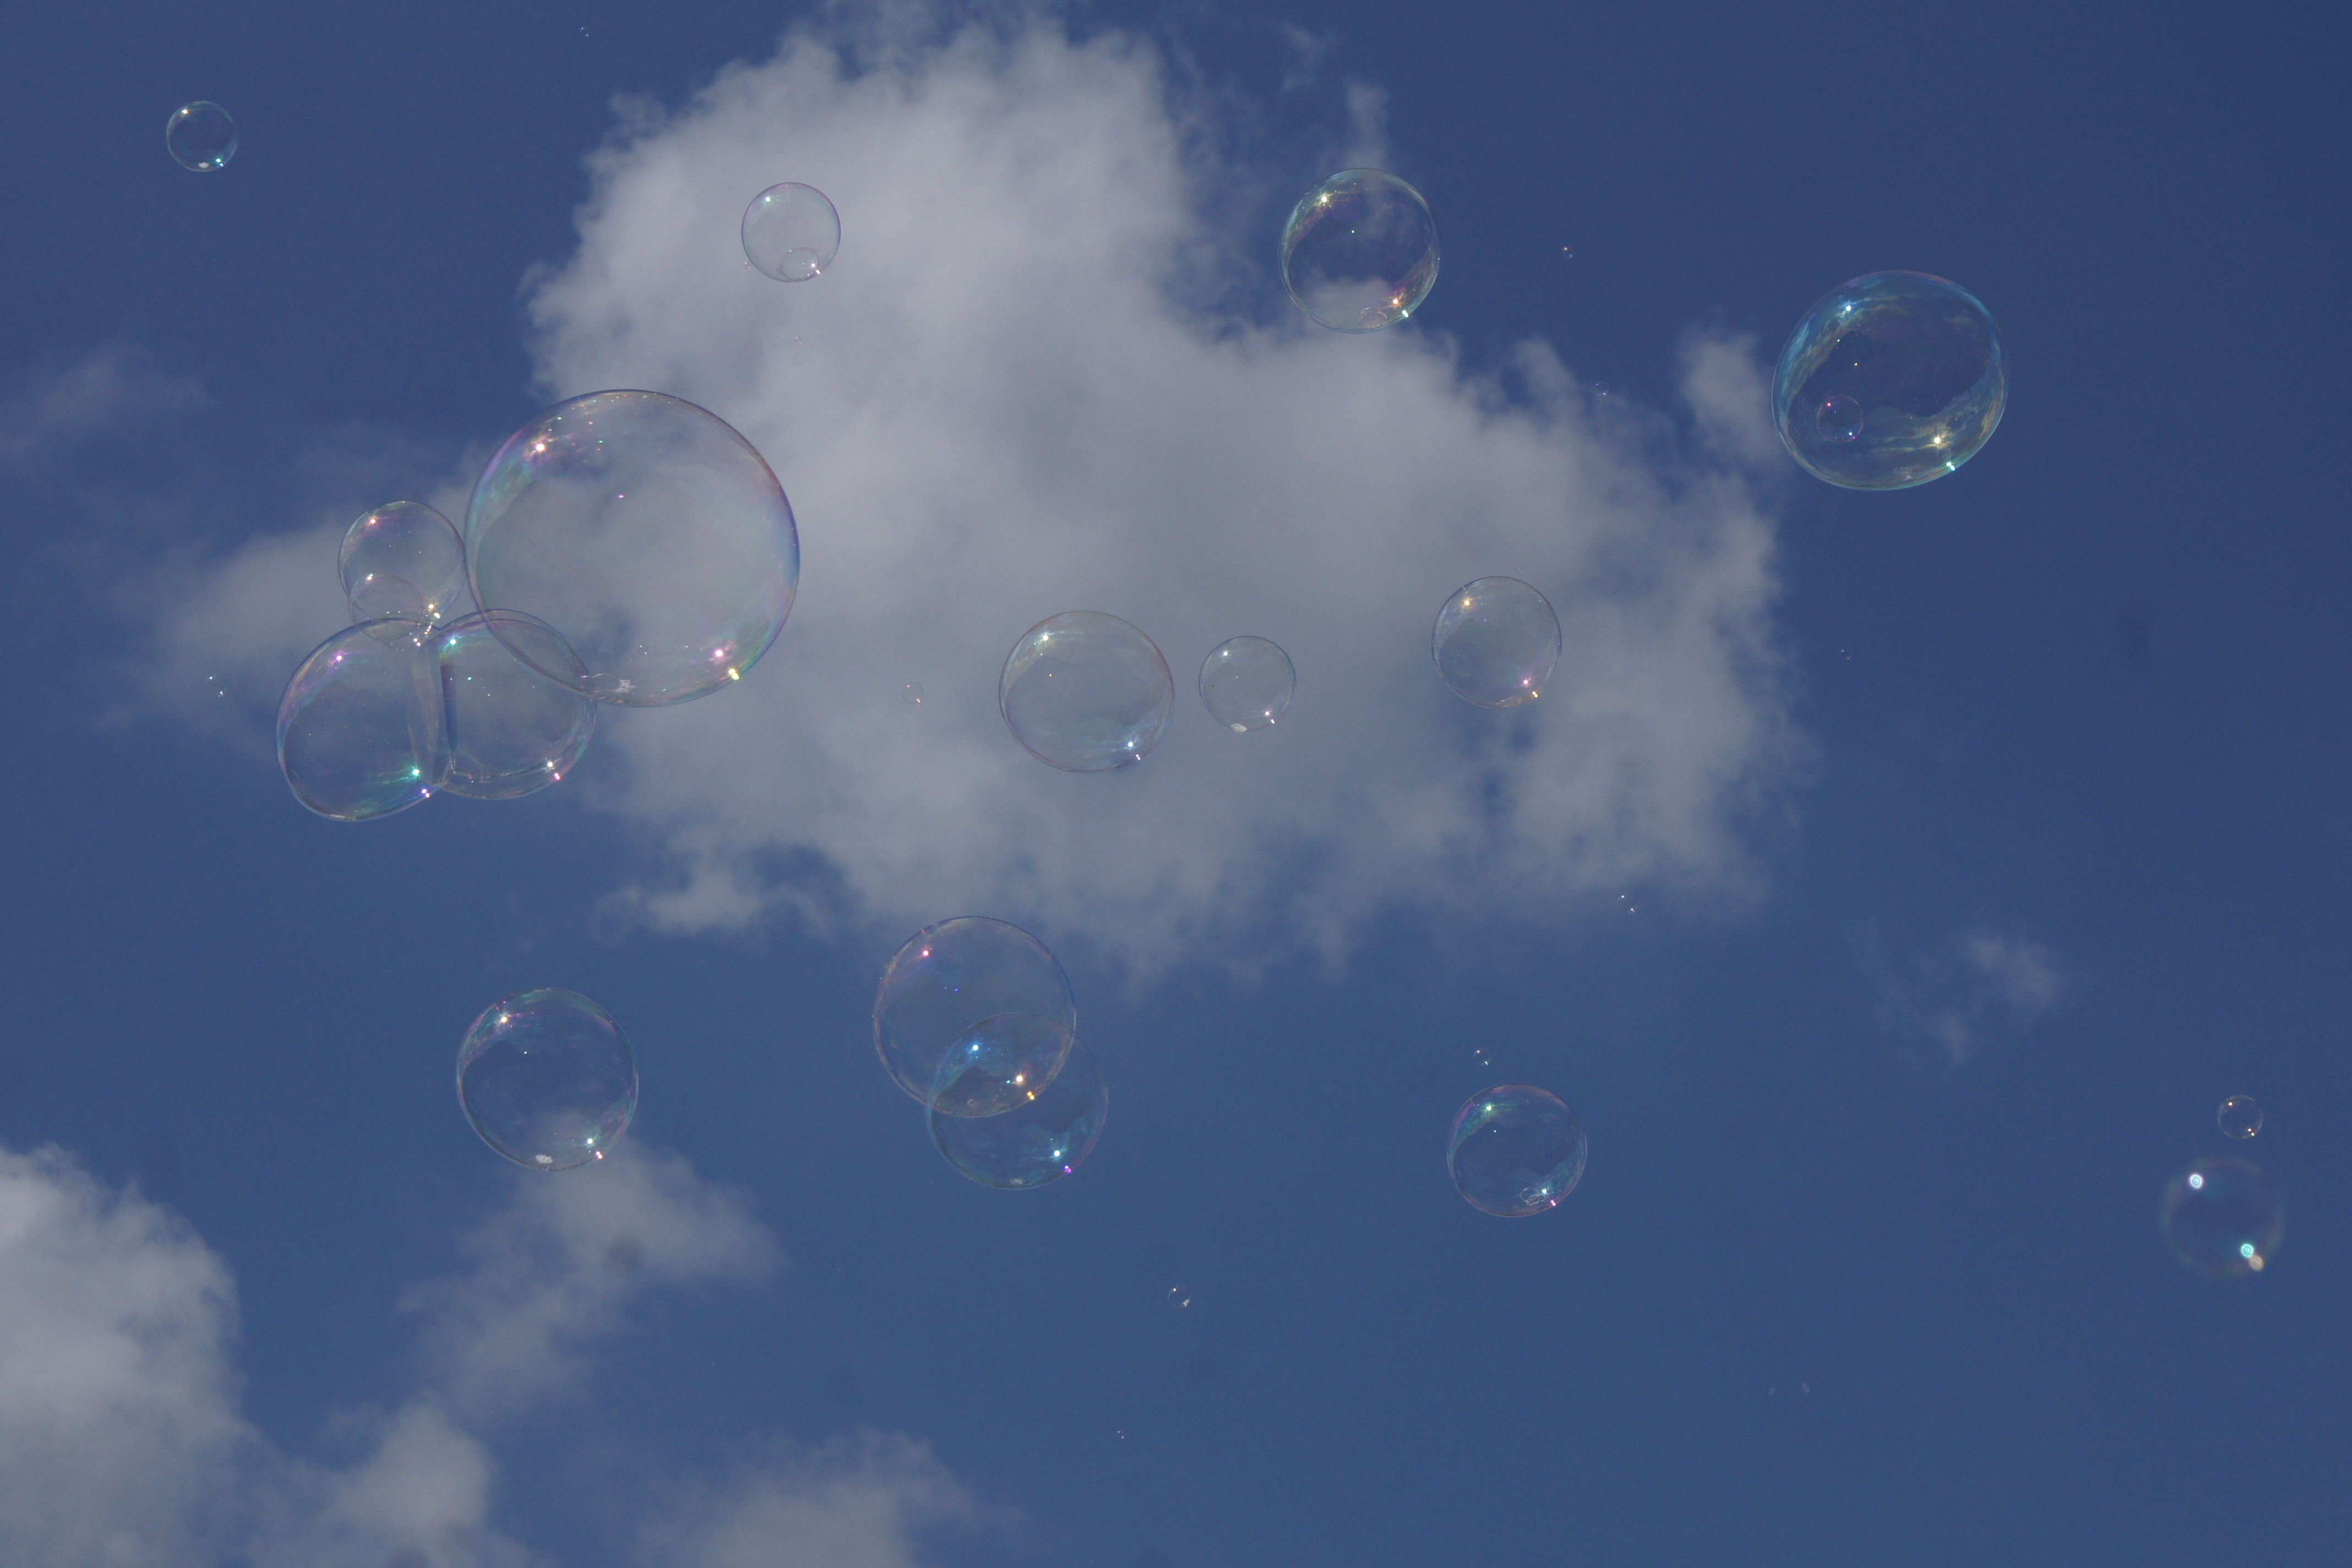
light, cloud, sky, sunlight, atmosphere, fly, reflection, blue, float, blow, airy, ease, soap bubbles, weightless, atmosphere of earth